Commerce City/72nd station

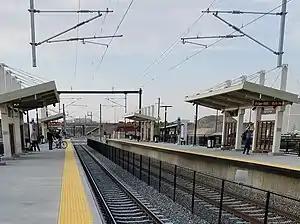
Commerce City/72nd station platforms

Commerce City/72nd station (sometimes stylized as Commerce City•72nd) is a station on the N Line of the Denver RTD commuter rail system in Commerce City, Colorado. It is the second station northbound from Union Station and is located at the west end of 72nd Avenue. Access to the Bennet R. Fernald Trail is provided at the southern end of the station. The station opened on September 21, 2020.